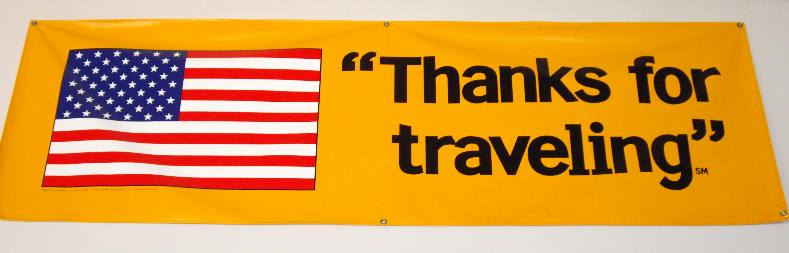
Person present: No